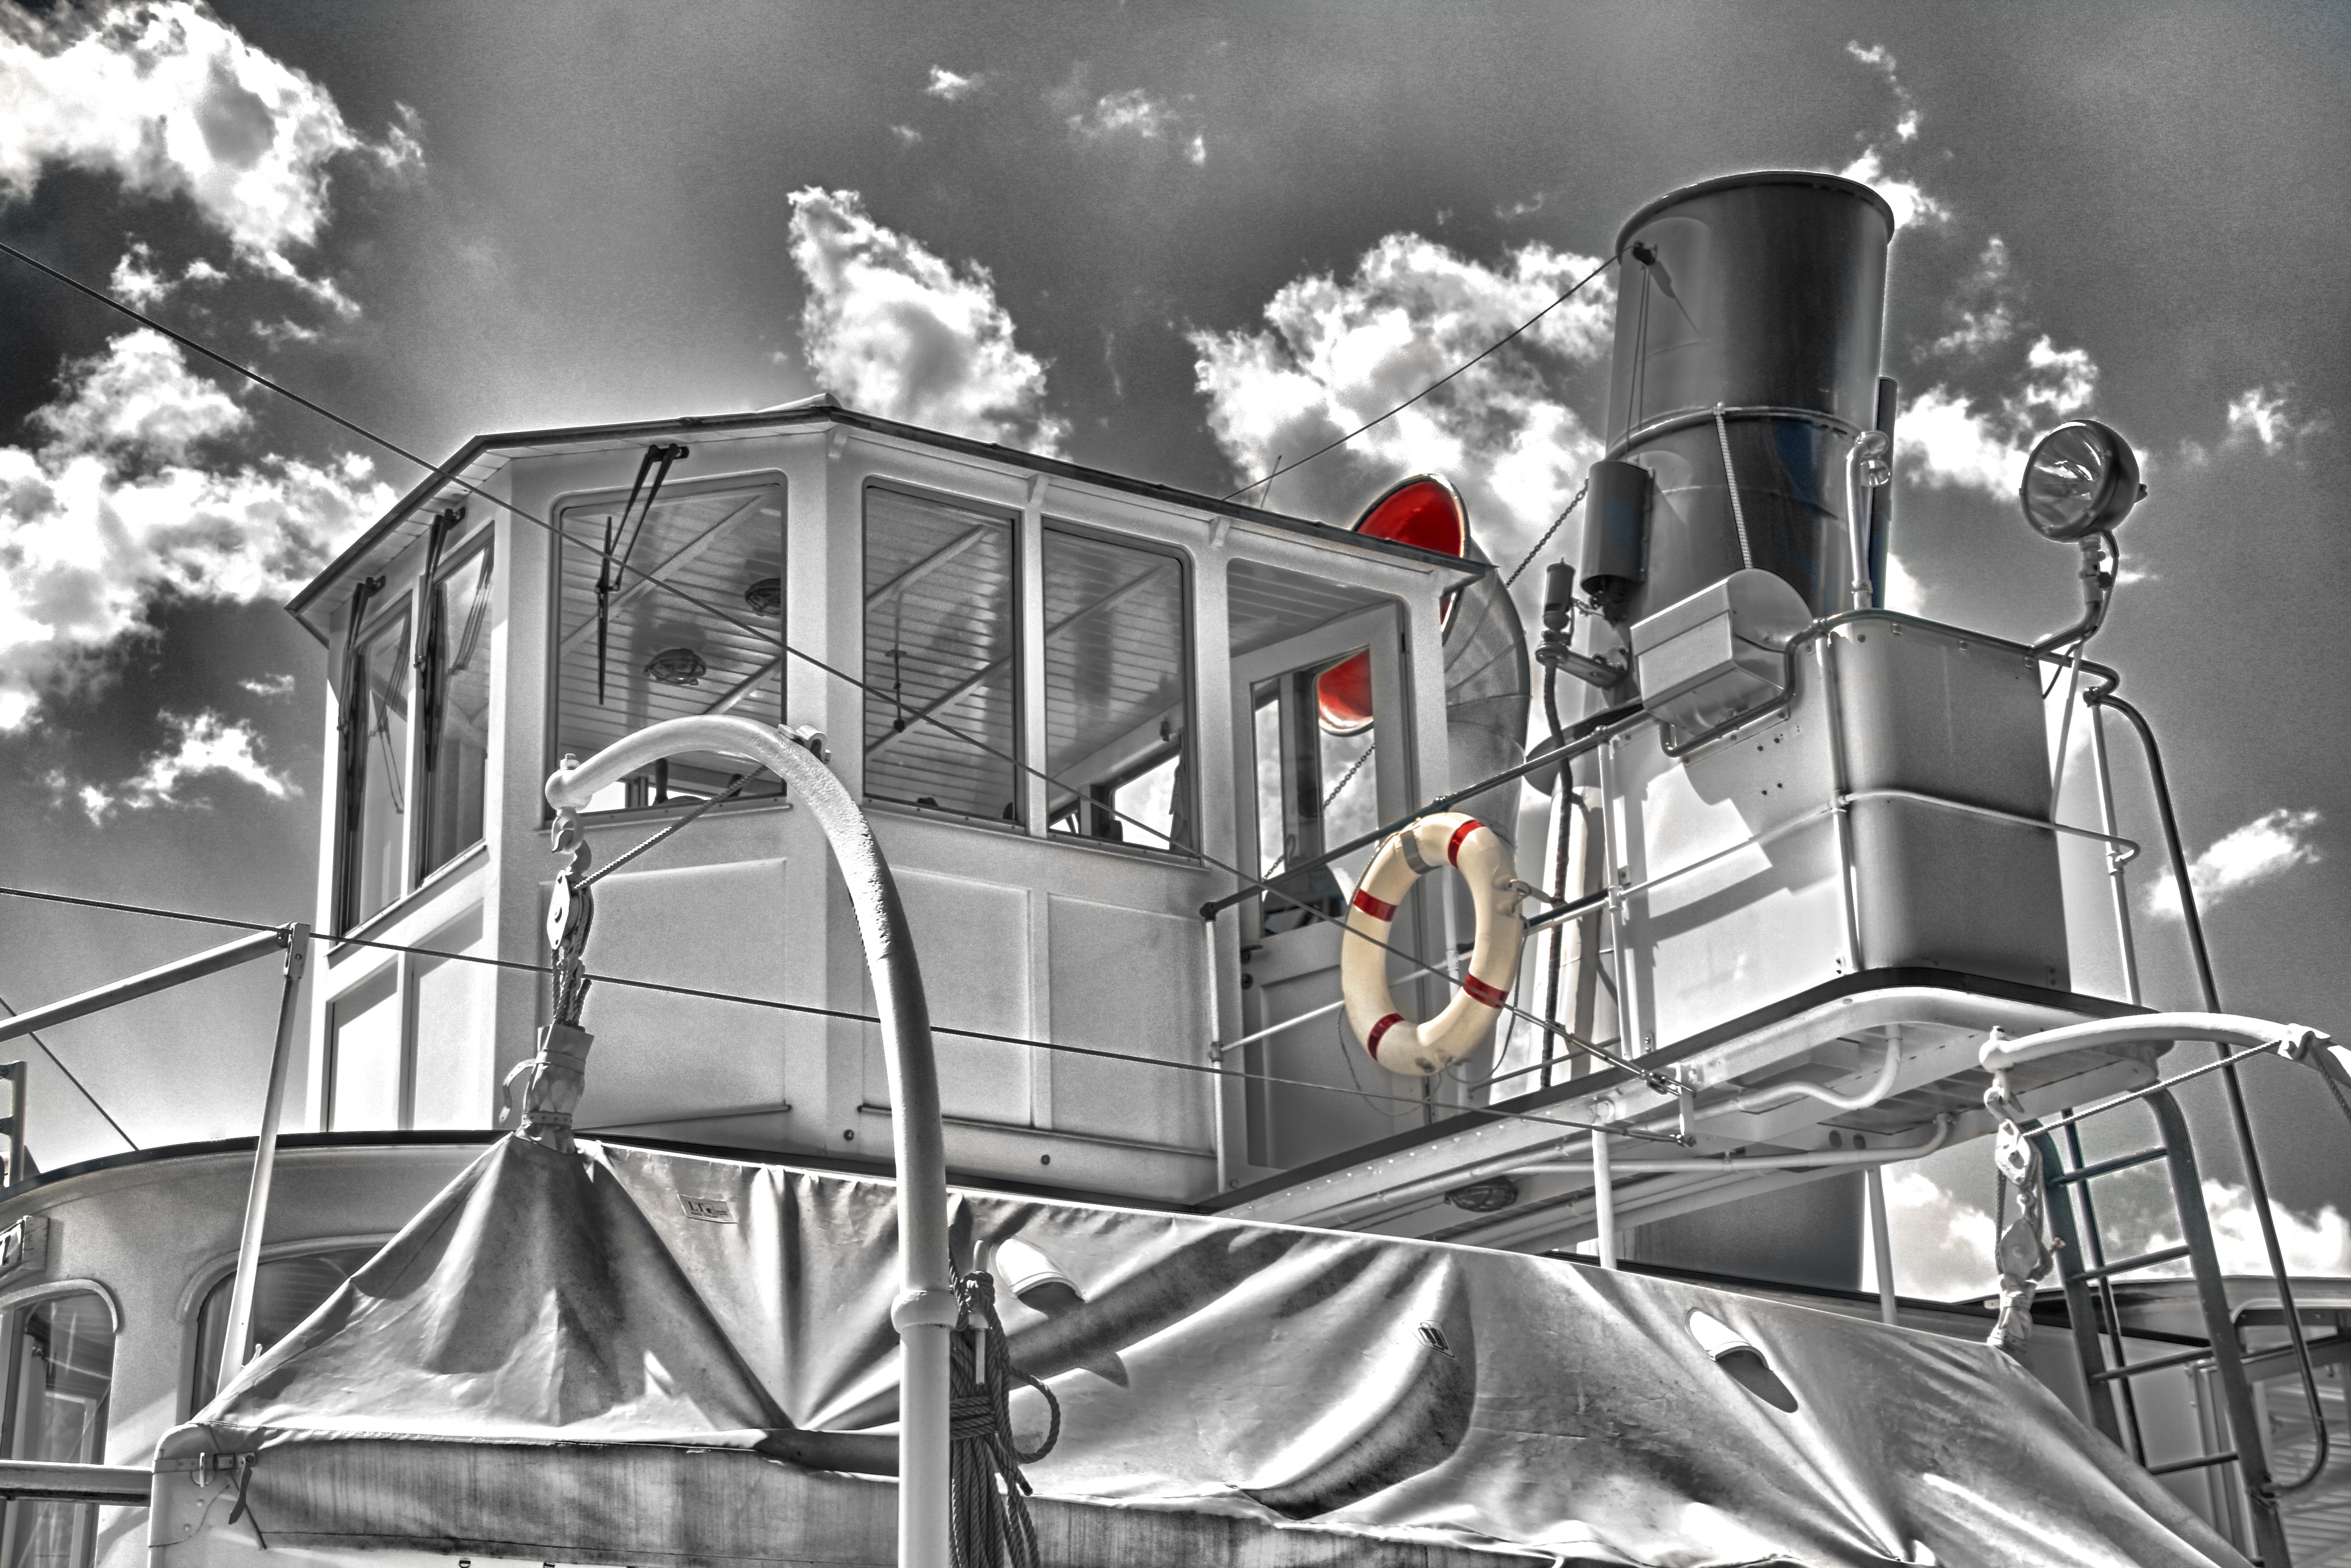
black and white, lake, monochrome, switzerland, steamboat, monochrome photography